List of United States Navy oilers

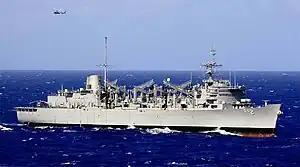
USS "Camden" (AOE-2)

The were four 7184/32,950 ton T5-S-12a transport oilers that were in service from the mid-1950s through the mid-1980s. These were the first tankers built specifically for the MSTS (later the Military Sealift Command). The ships were not designed for underway replenishment (refueling ships at sea), but rather, they were made to carry bulk quantities of petroleum products, such as fuel oil, diesel fuel, and aviation fuel, to American and allied military forces overseas.